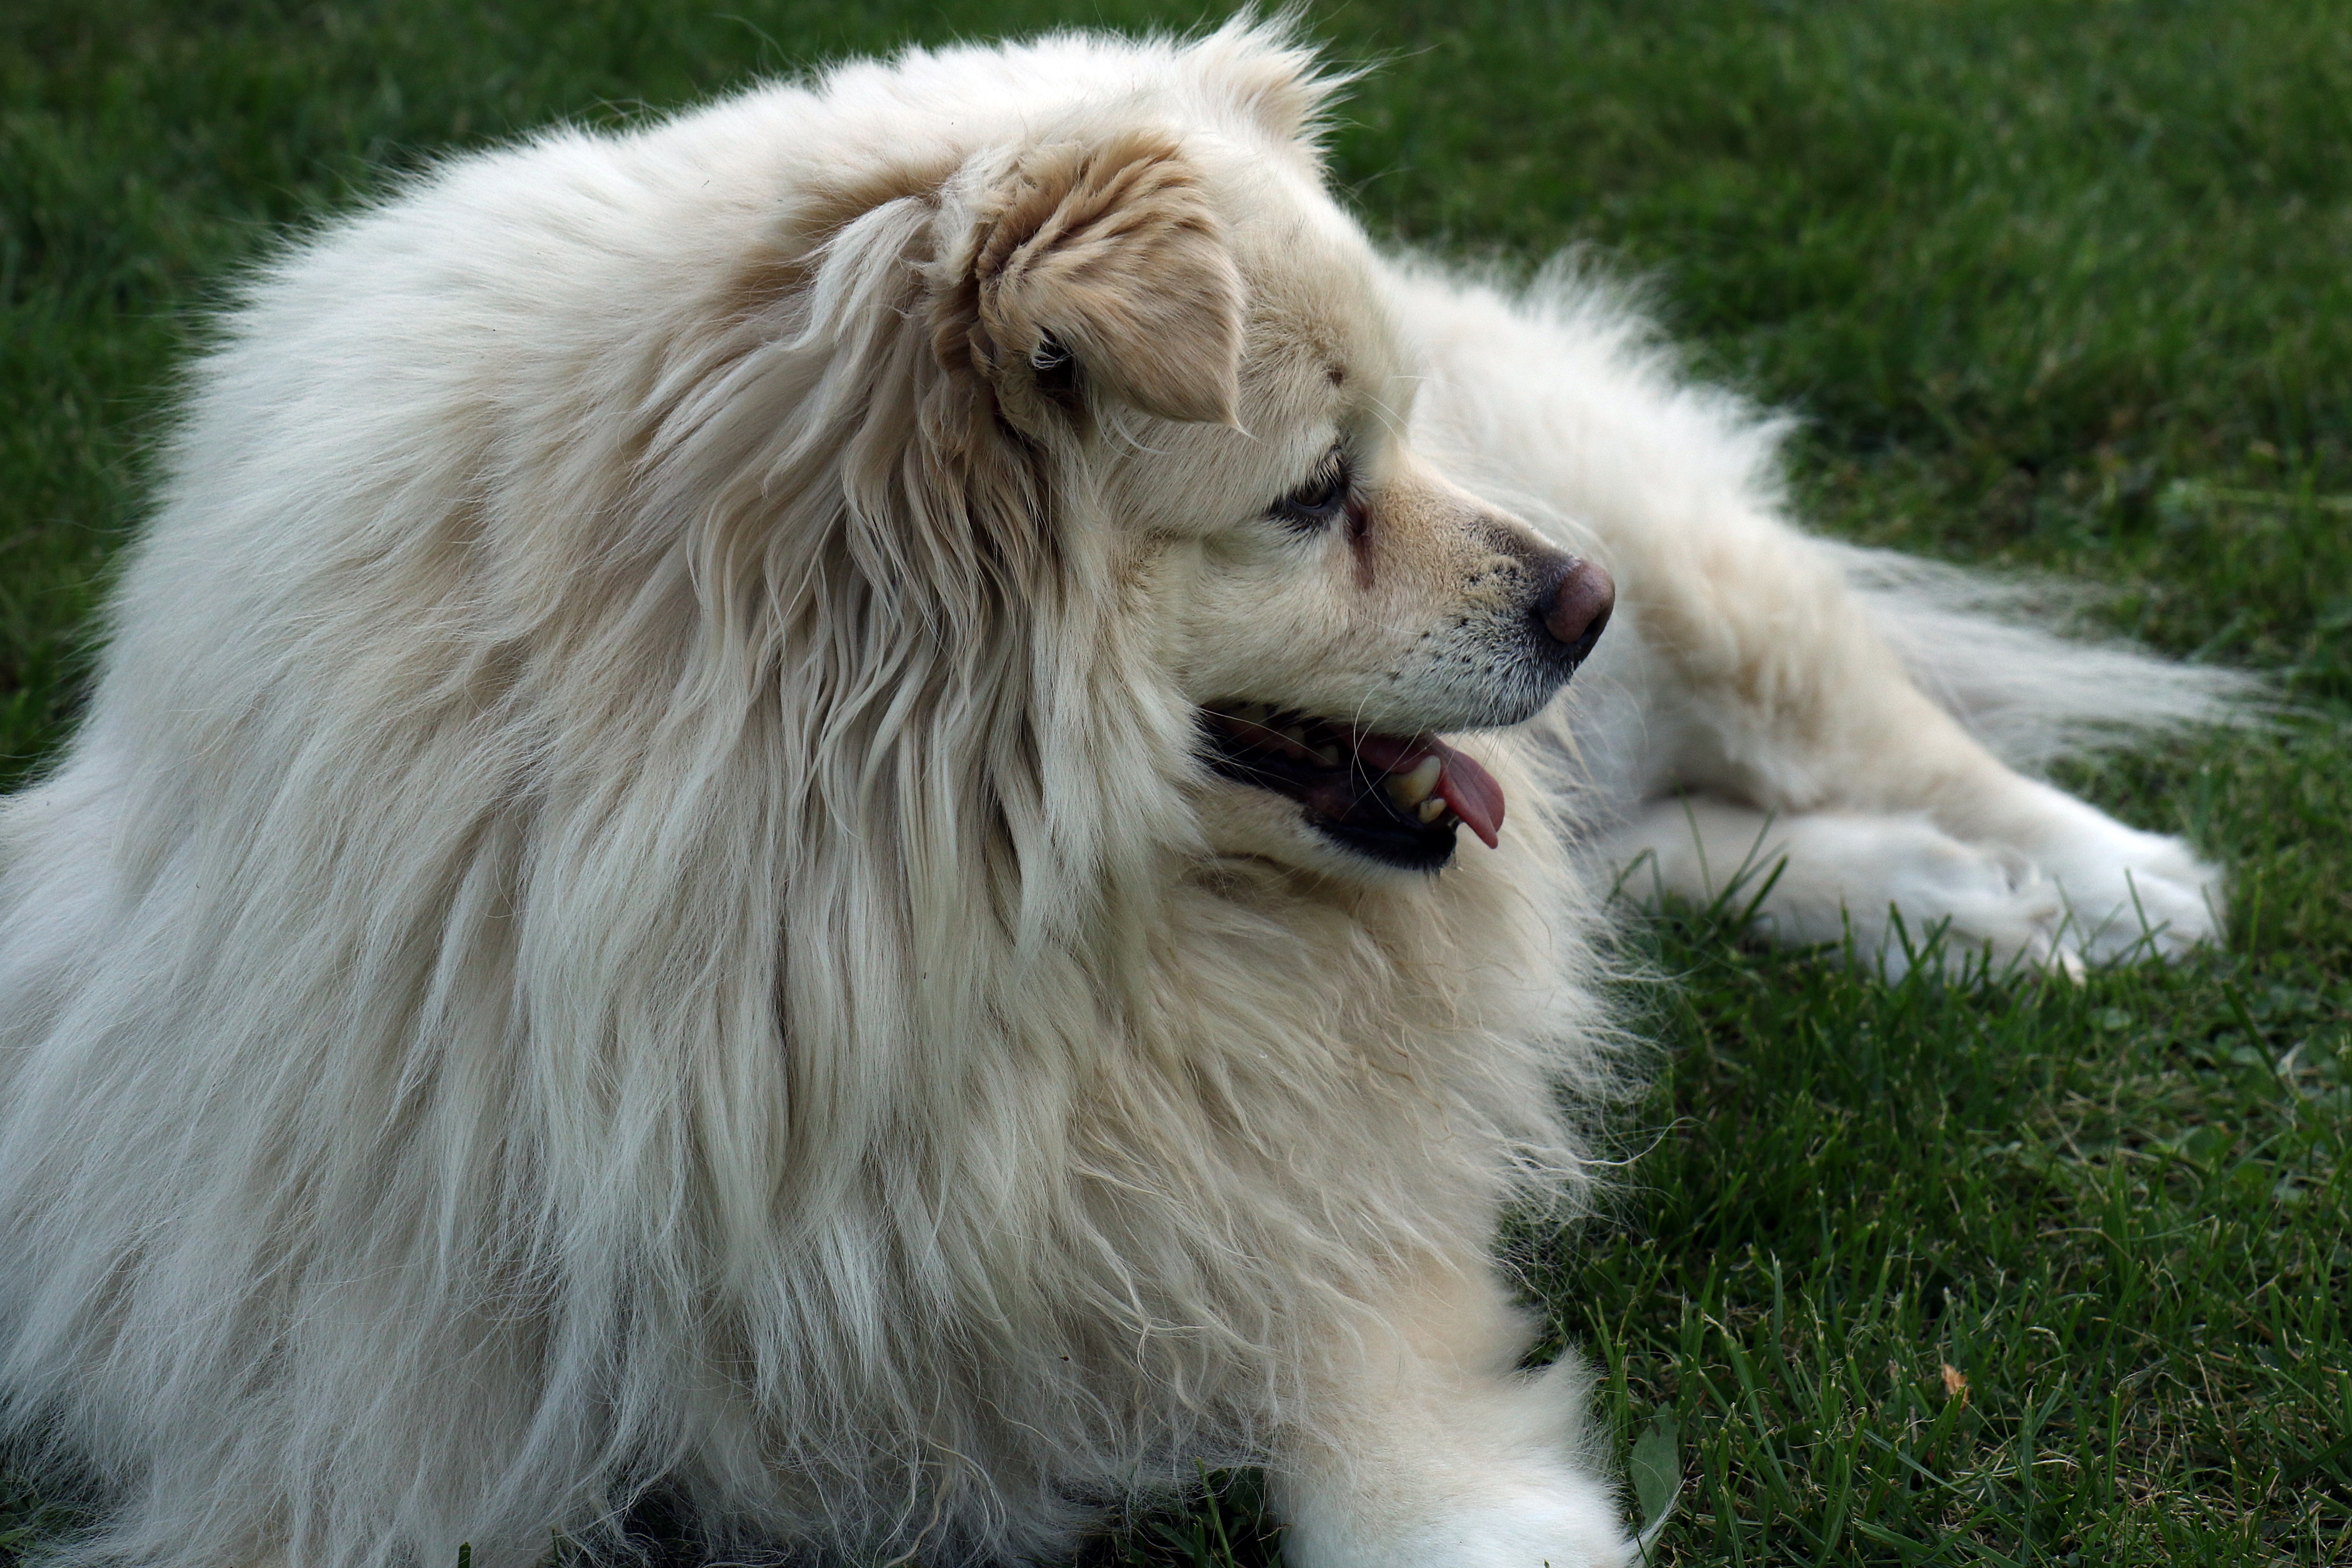
grass, white, dog, summer, fur, coat, mammal, rest, thoroughbred, vertebrate, dog breed, lie, doggy, futrzak, small dog, a friend of man, dog like mammal, carnivoran, dog breed group, dog crossbreeds, eurasier, german spitz mittel, german spitz, german spitz klein, tibetan spaniel